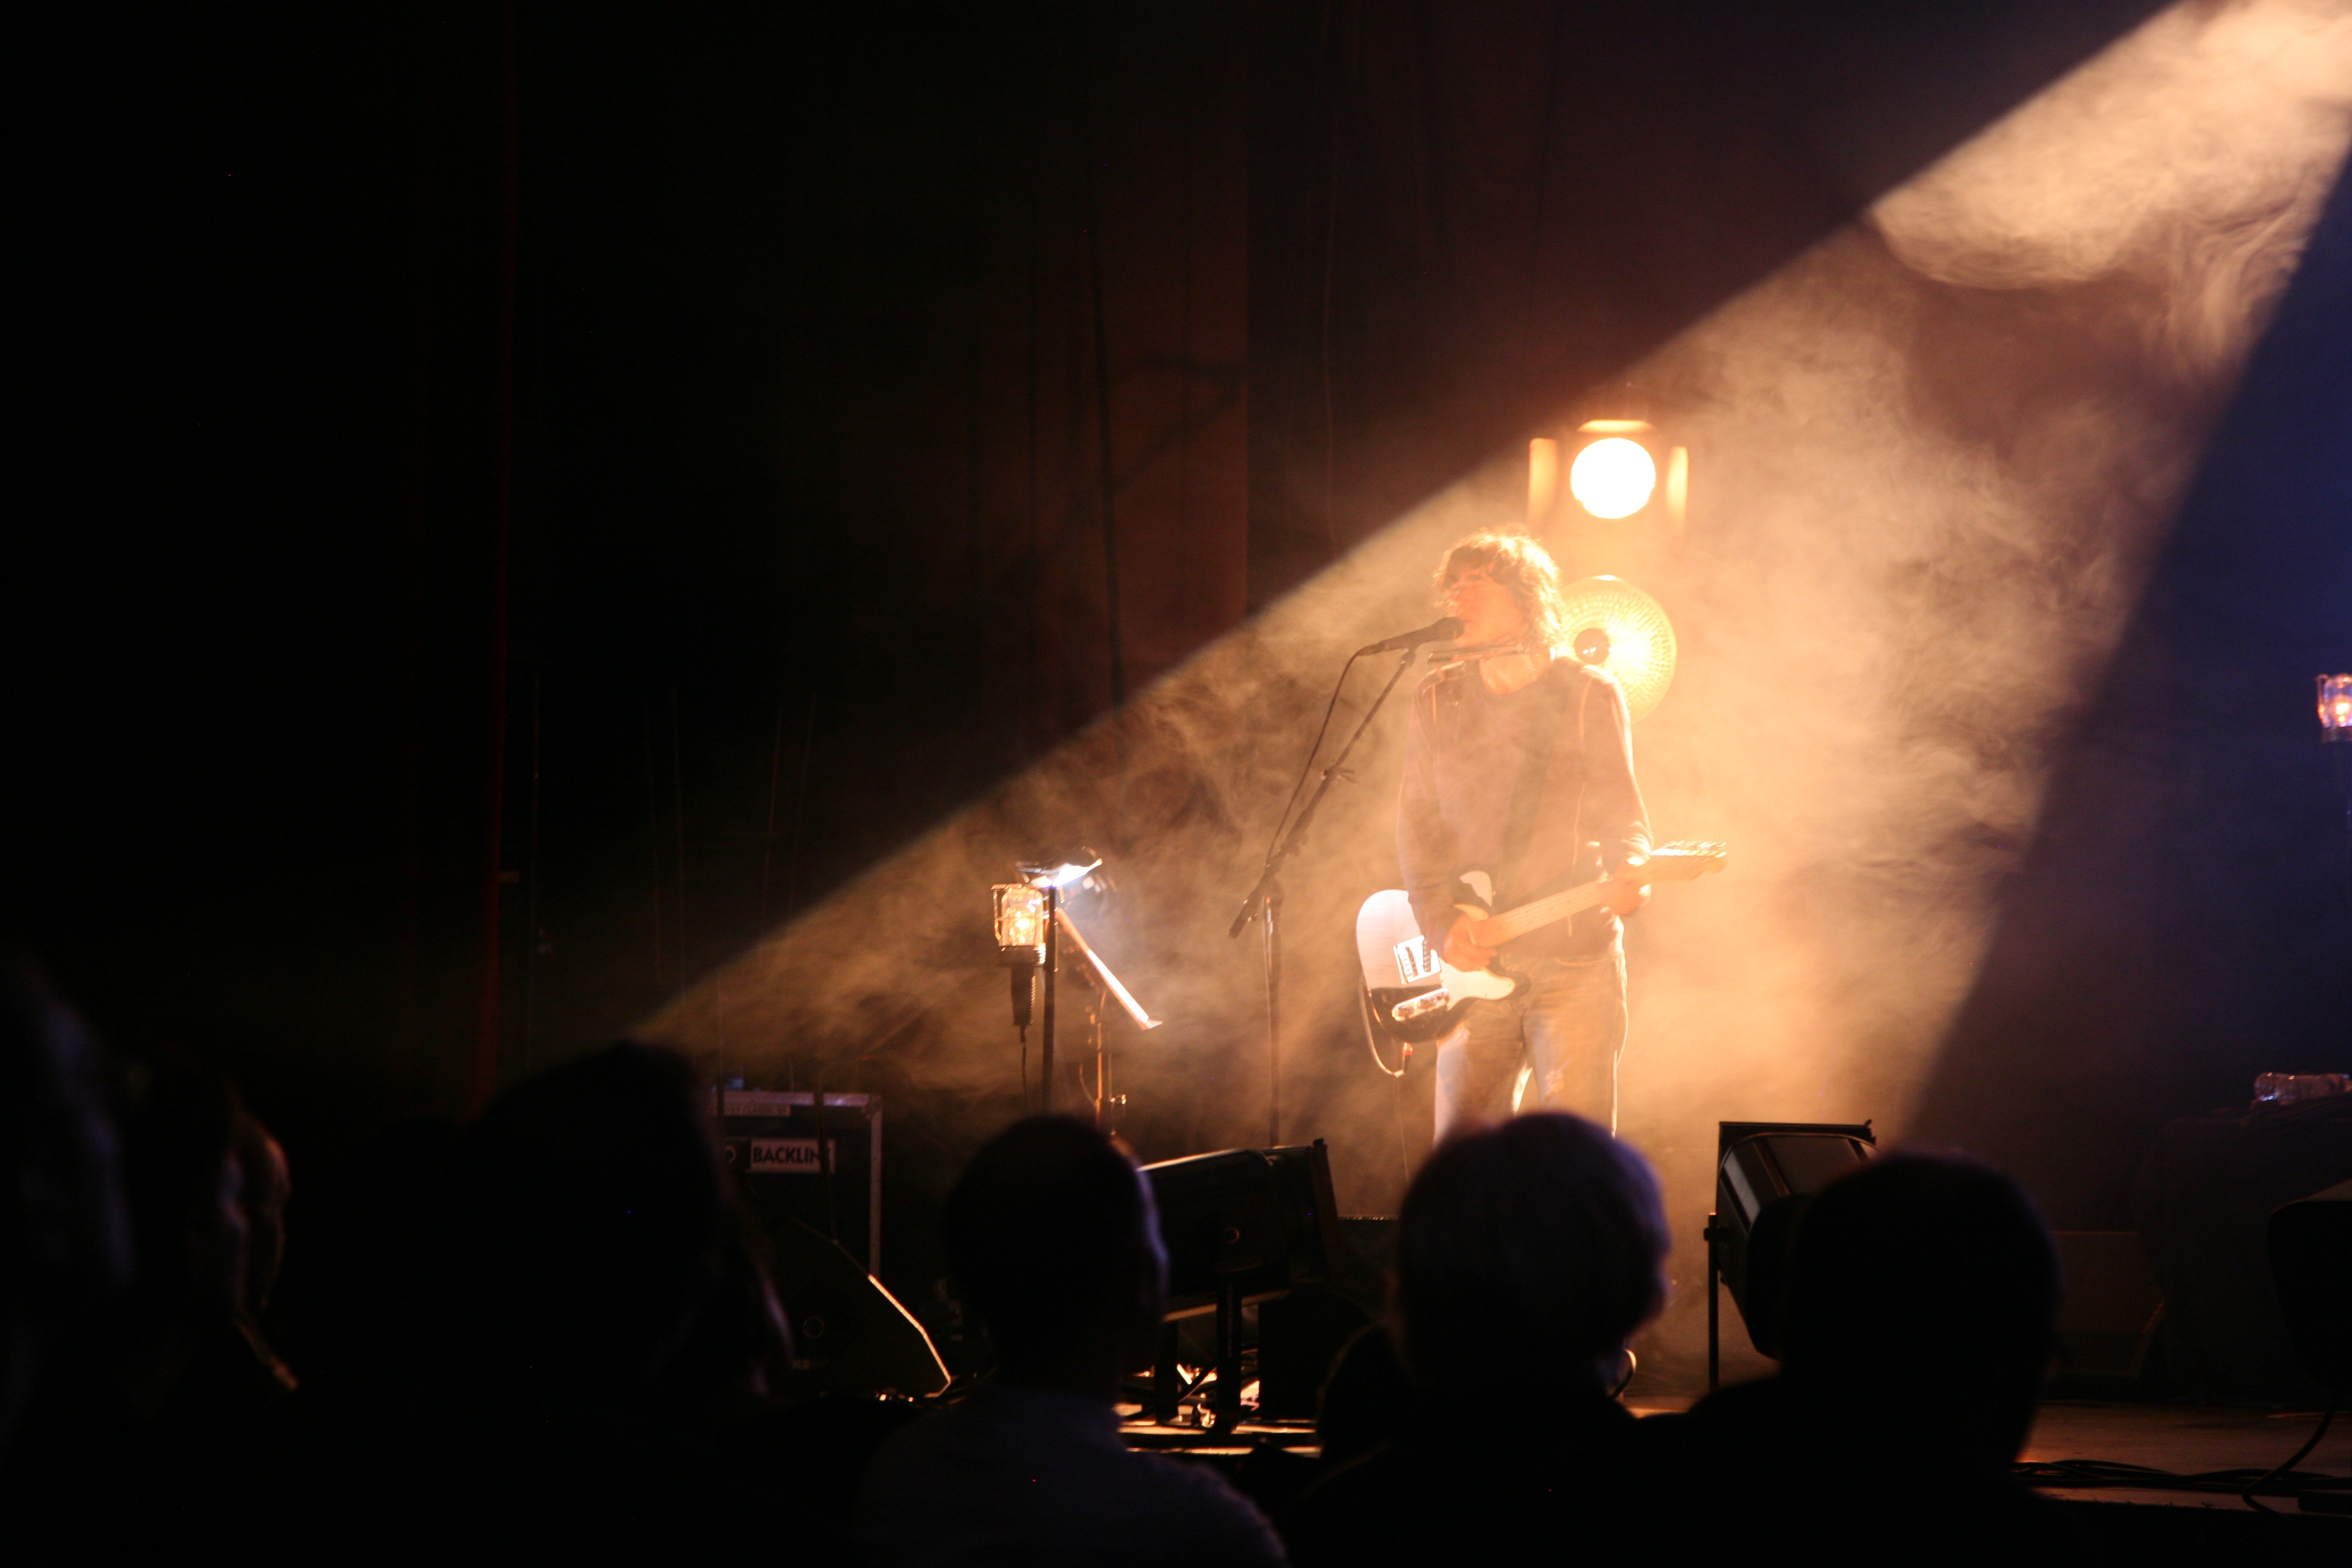
concert, performance art, stage, performance, event, entertainment, murat, jeanlouismurat, villierssurmarne, festivaldemarne, fredjimenez, stephanereynaud, brunoclavaizolle, performing arts, rock concert, musical theatre